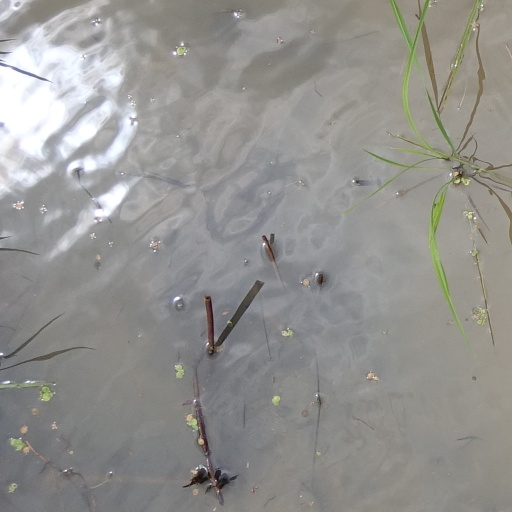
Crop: rice